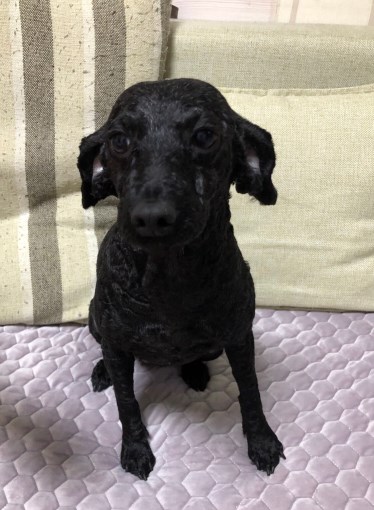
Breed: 2925-n000114-toy_poodle